Gurdwara Nanak Piao

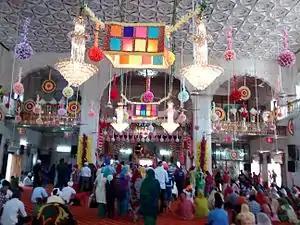
Main Hall of Gurudwara Nanak Piao Sahib decorated on the occasion of Guru Nanak Dev's Parkash Purab.

A story goes that during his stay in Delhi, rumors spread that Guru Nanak by the grace of God had revived a dead elephant. Emperor Sikander Shah Lodi learned of this holy man who had won the admiration of all the Hindu and Muslim divines of Delhi and had brought a dead elephant to life. It is said that when one of his favorite imperial elephants died, he sent for the Guru and requested him to revive his elephant too. But the Guru refused to oblige him. Consequently, the Guru was immediately imprisoned. In the prison, his deep compassion for the suffering of prisoners had a great moral and spiritual influence on the prison officials. They informed the Emperor that Guru Nanak was not an idolater and that as a saint he was greatly respected by all the people including Hindus and Muslims.